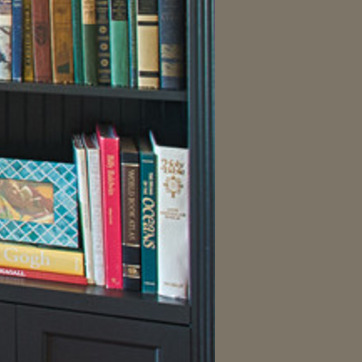
Material: paper